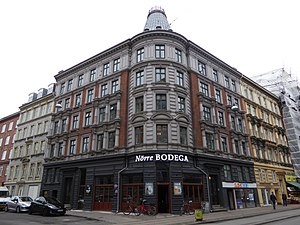
Uffesgade
Hjørnebygningen med Nørre Bodega.
Uffesgade er en gade på Ydre Nørrebro i Mimersgadekvarteret. Uffesgade er den første sidegade til Nørrebrogade efter Nørrebros Runddel.